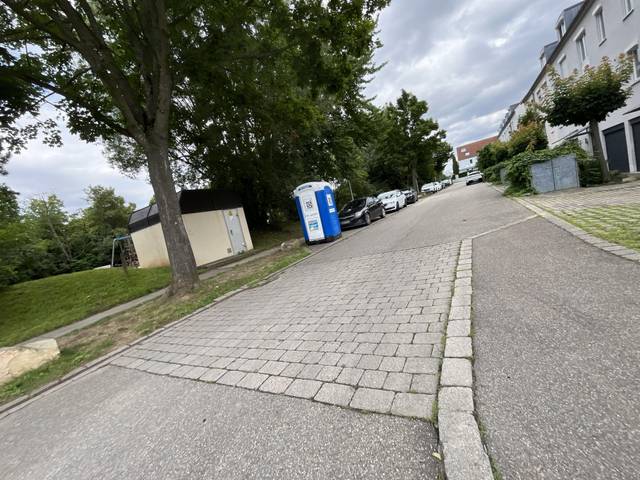
Region: Germany
Coordinates: 48.829, 9.239